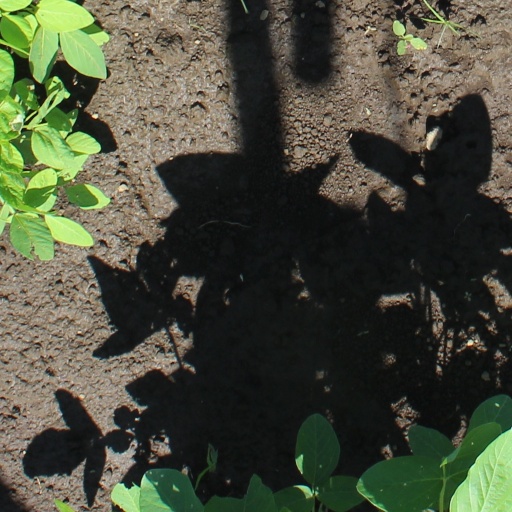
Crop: soybean